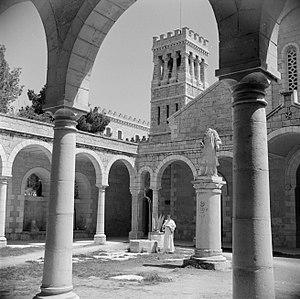
L’École biblique et archéologique française, située à Jérusalem, fondée et dirigée par l’ordre dominicain, est un établissement français d’enseignement supérieur et de recherche, spécialisé dans l’archéologie et l’exégèse biblique.